Latvian Naval Forces

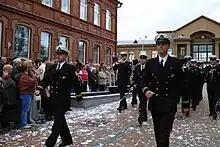
The Latvian Naval Forces Orchestra in Daugavpils, 2009

When Latvia regained its independence in 1991, it began recreating the Latvian Naval Forces under the command of Admiral (then Captain) Gaidis Zeibots. In 1994 the Naval Forces were composed of the Southern Region (in Liepāja), the Central Region (in Riga), the Coastal Defense Battalion (in Ventspils) and the Training Center (in Liepāja). The most important naval event of these early days of the re-established Latvian Republic occurred on 11 April 1991 when the Latvian flag was hoisted on the re-established Navy's first ship "SAMS". This date is now recognized as the rebirth of the Latvian Naval Forces.